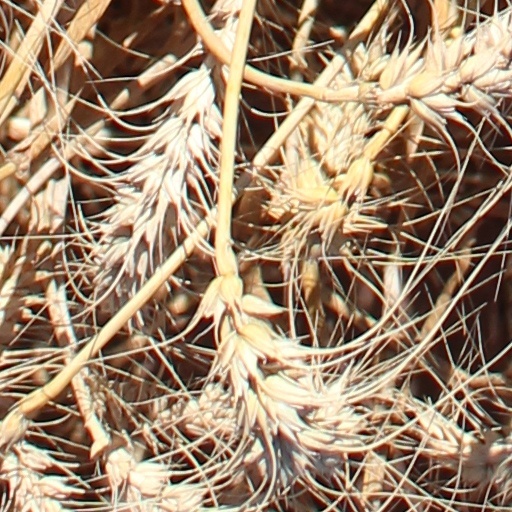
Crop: wheat